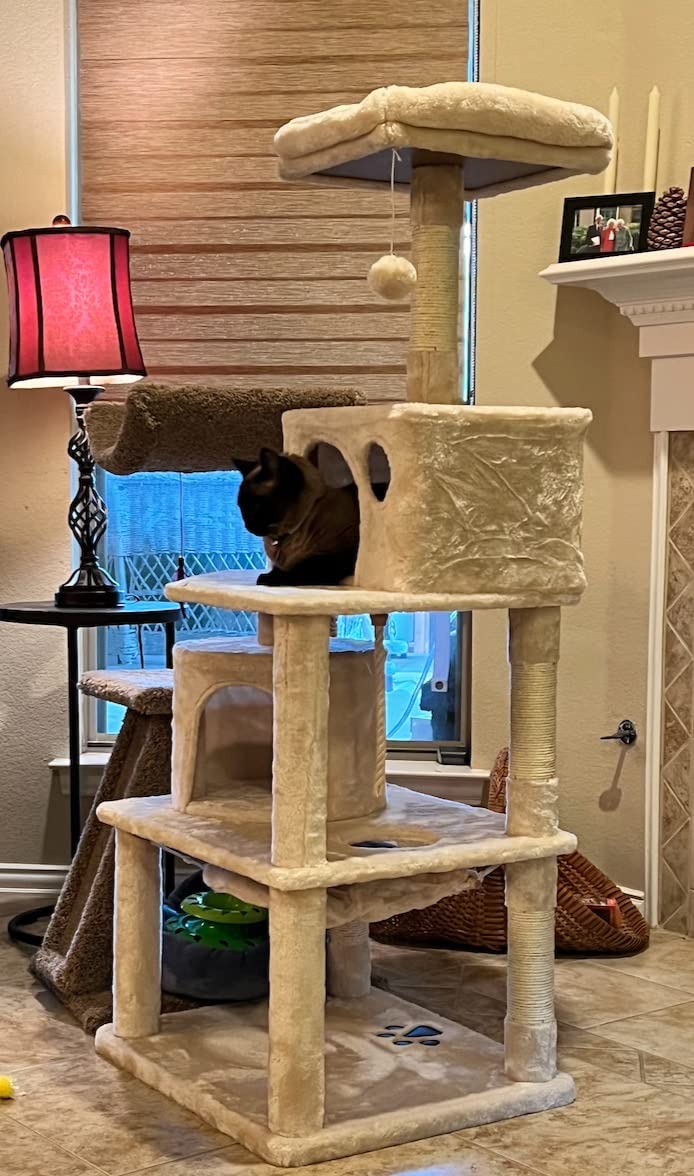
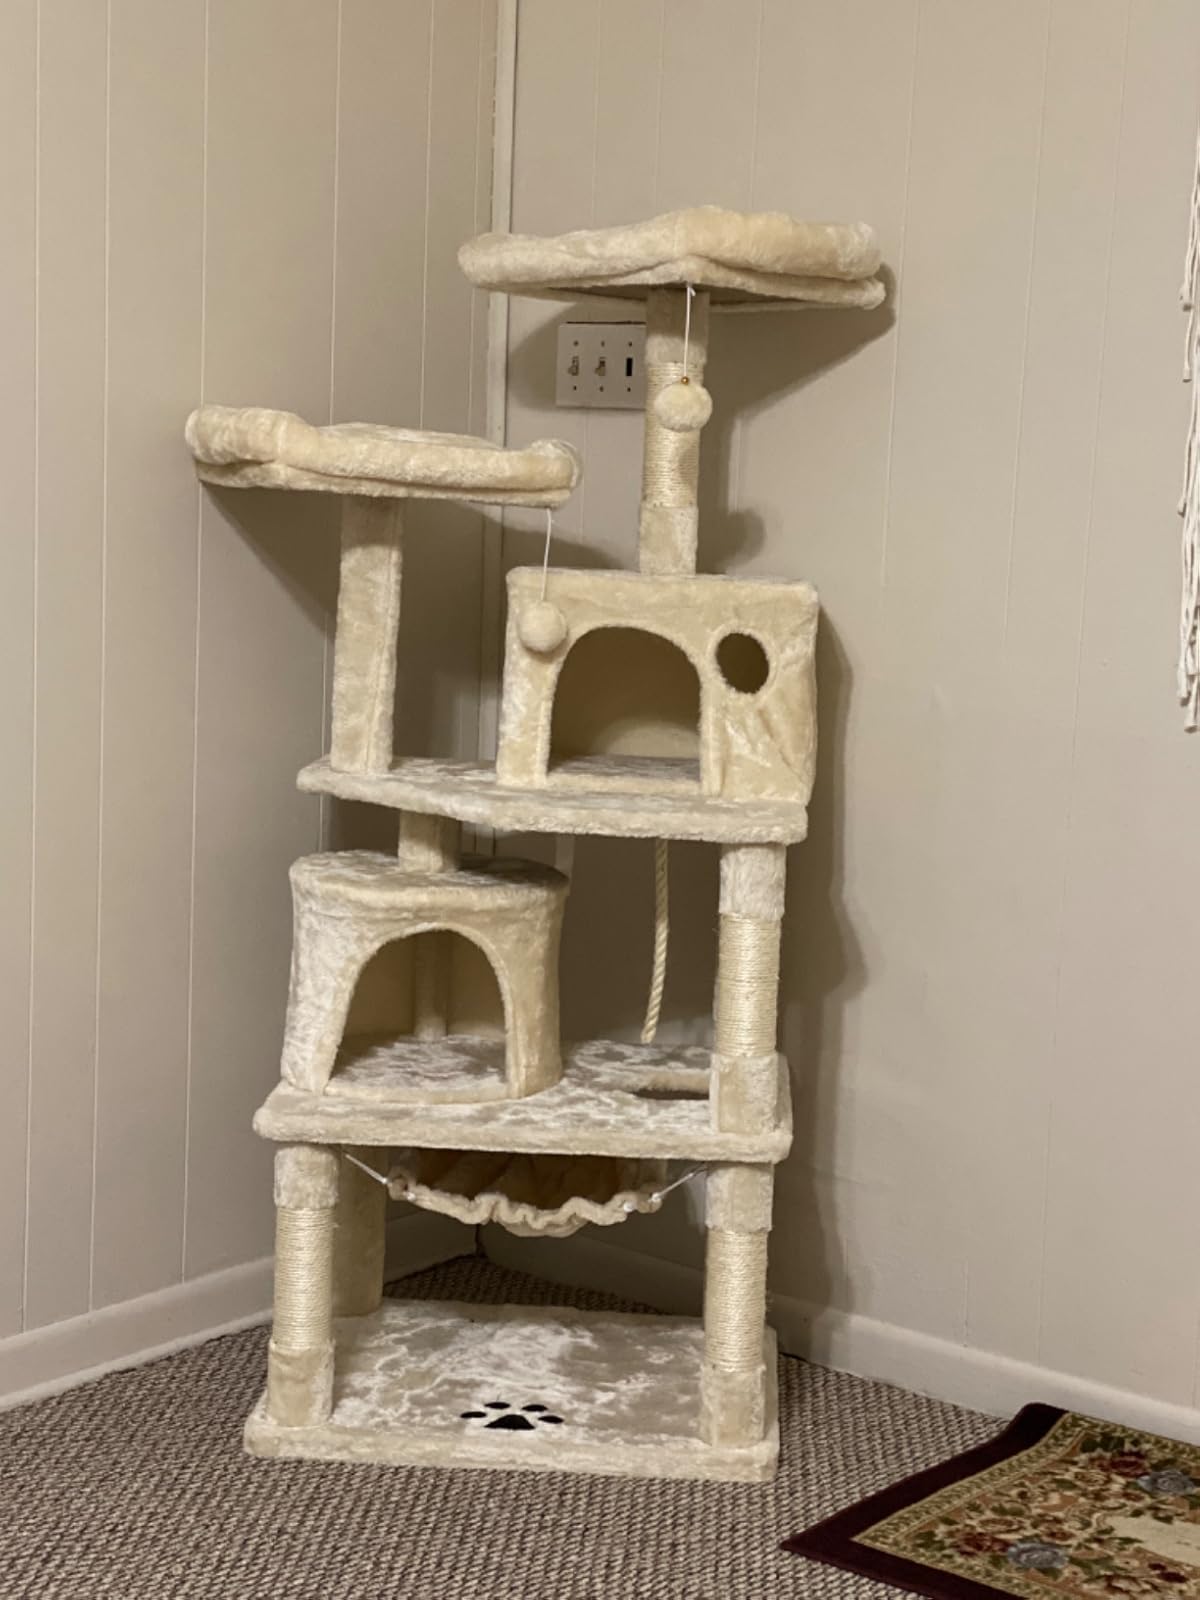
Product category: items_cat tree
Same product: yes